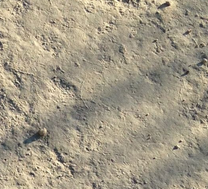
Surface type: compacted